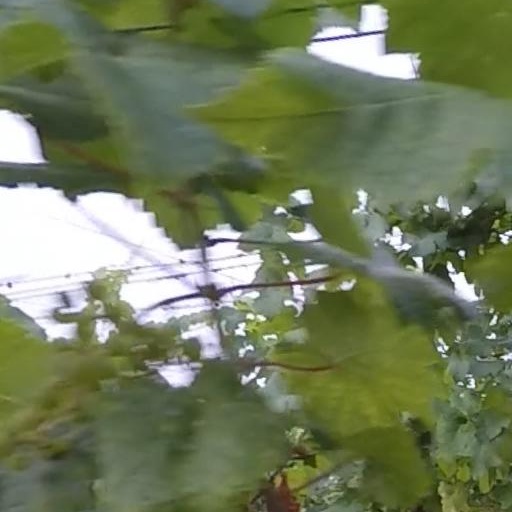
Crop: grape